McLaren M12

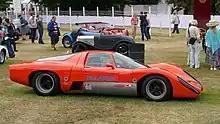
M12 at Goodwood, 2014

The McLaren M12 was an open-cockpit racing car developed by Bruce McLaren Motor Racing in 1969, solely for the purpose of selling to customers in the Can-Am series. The M12 combined elements from two of McLaren's previous efforts, the M6 series and the M8 series.